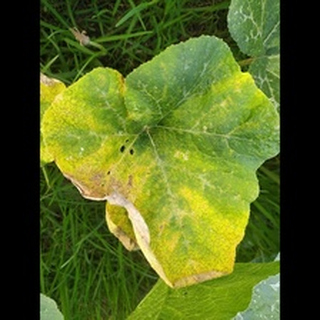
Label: pumpkin_downy_mildew